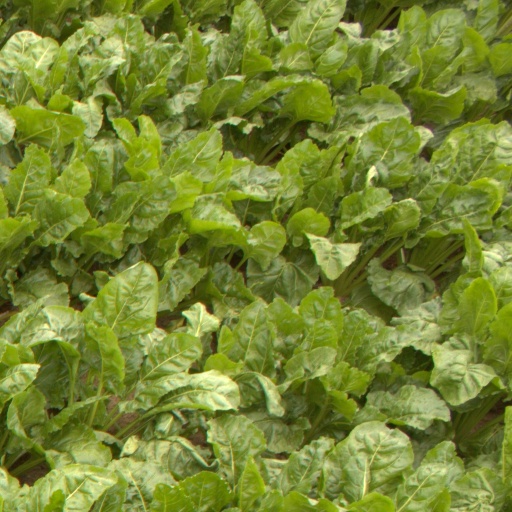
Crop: sugar beet